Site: brandenburg
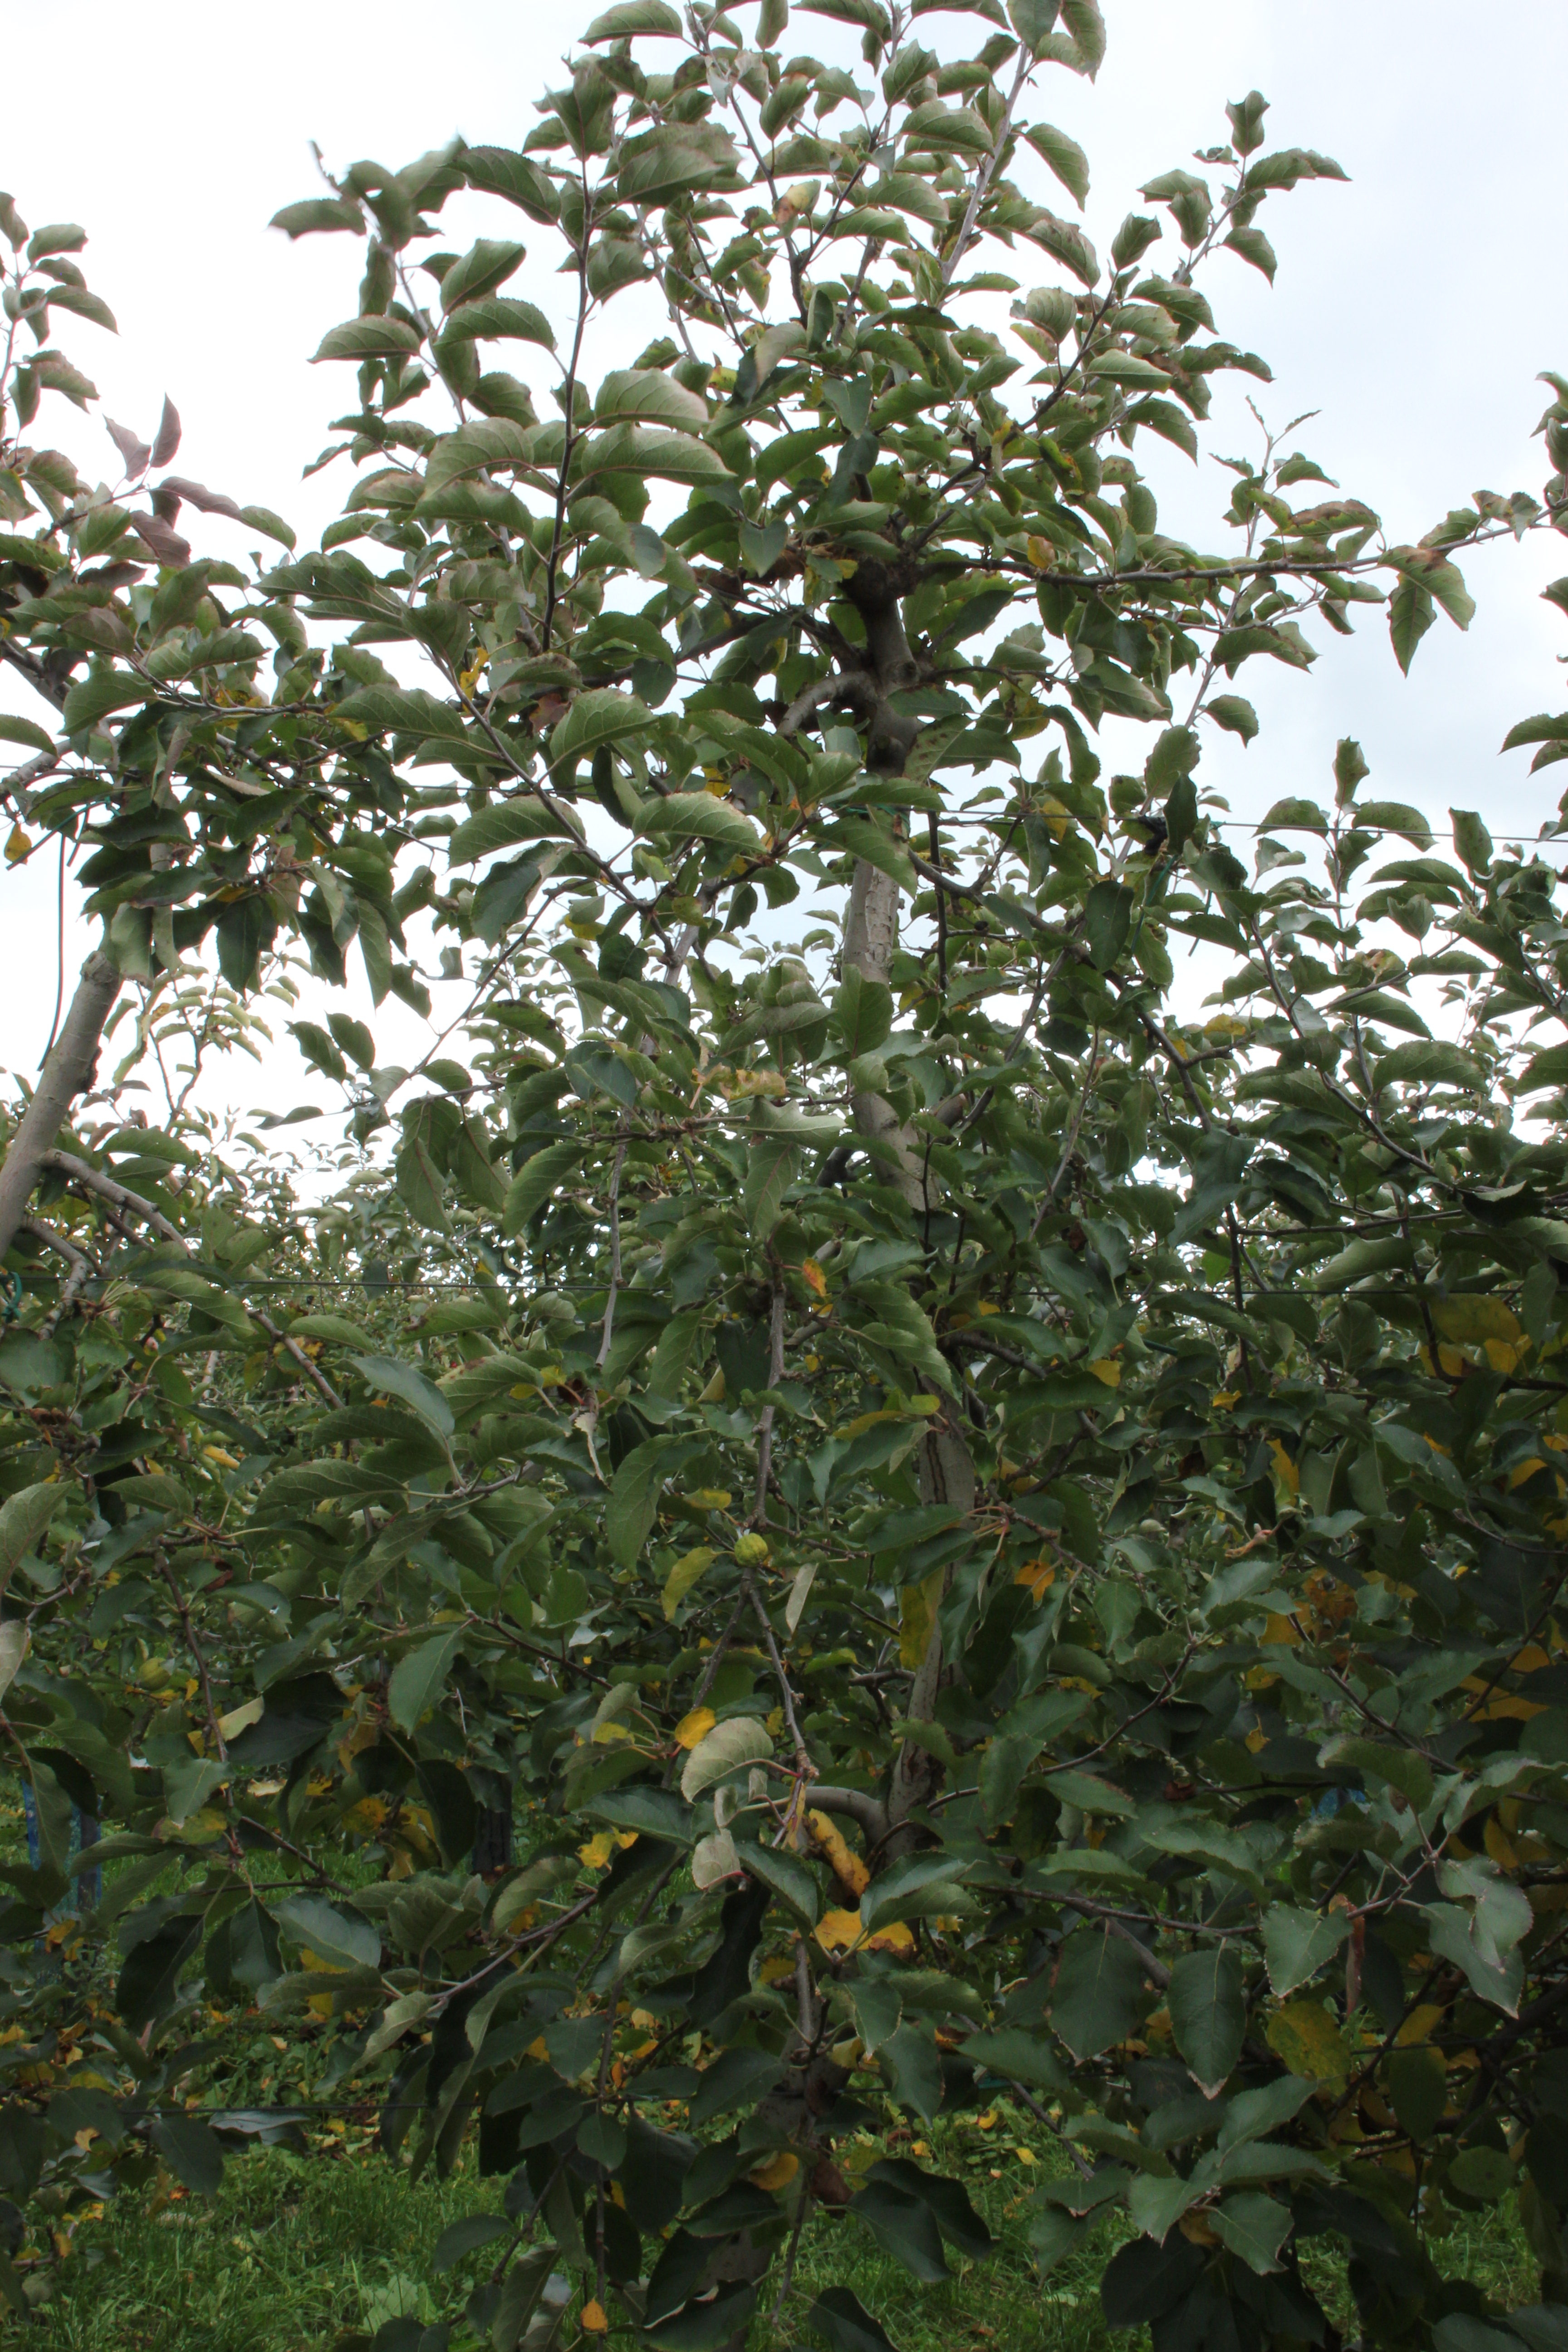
Growth stage (BBCH 91): Senescence, beginning of dormancy